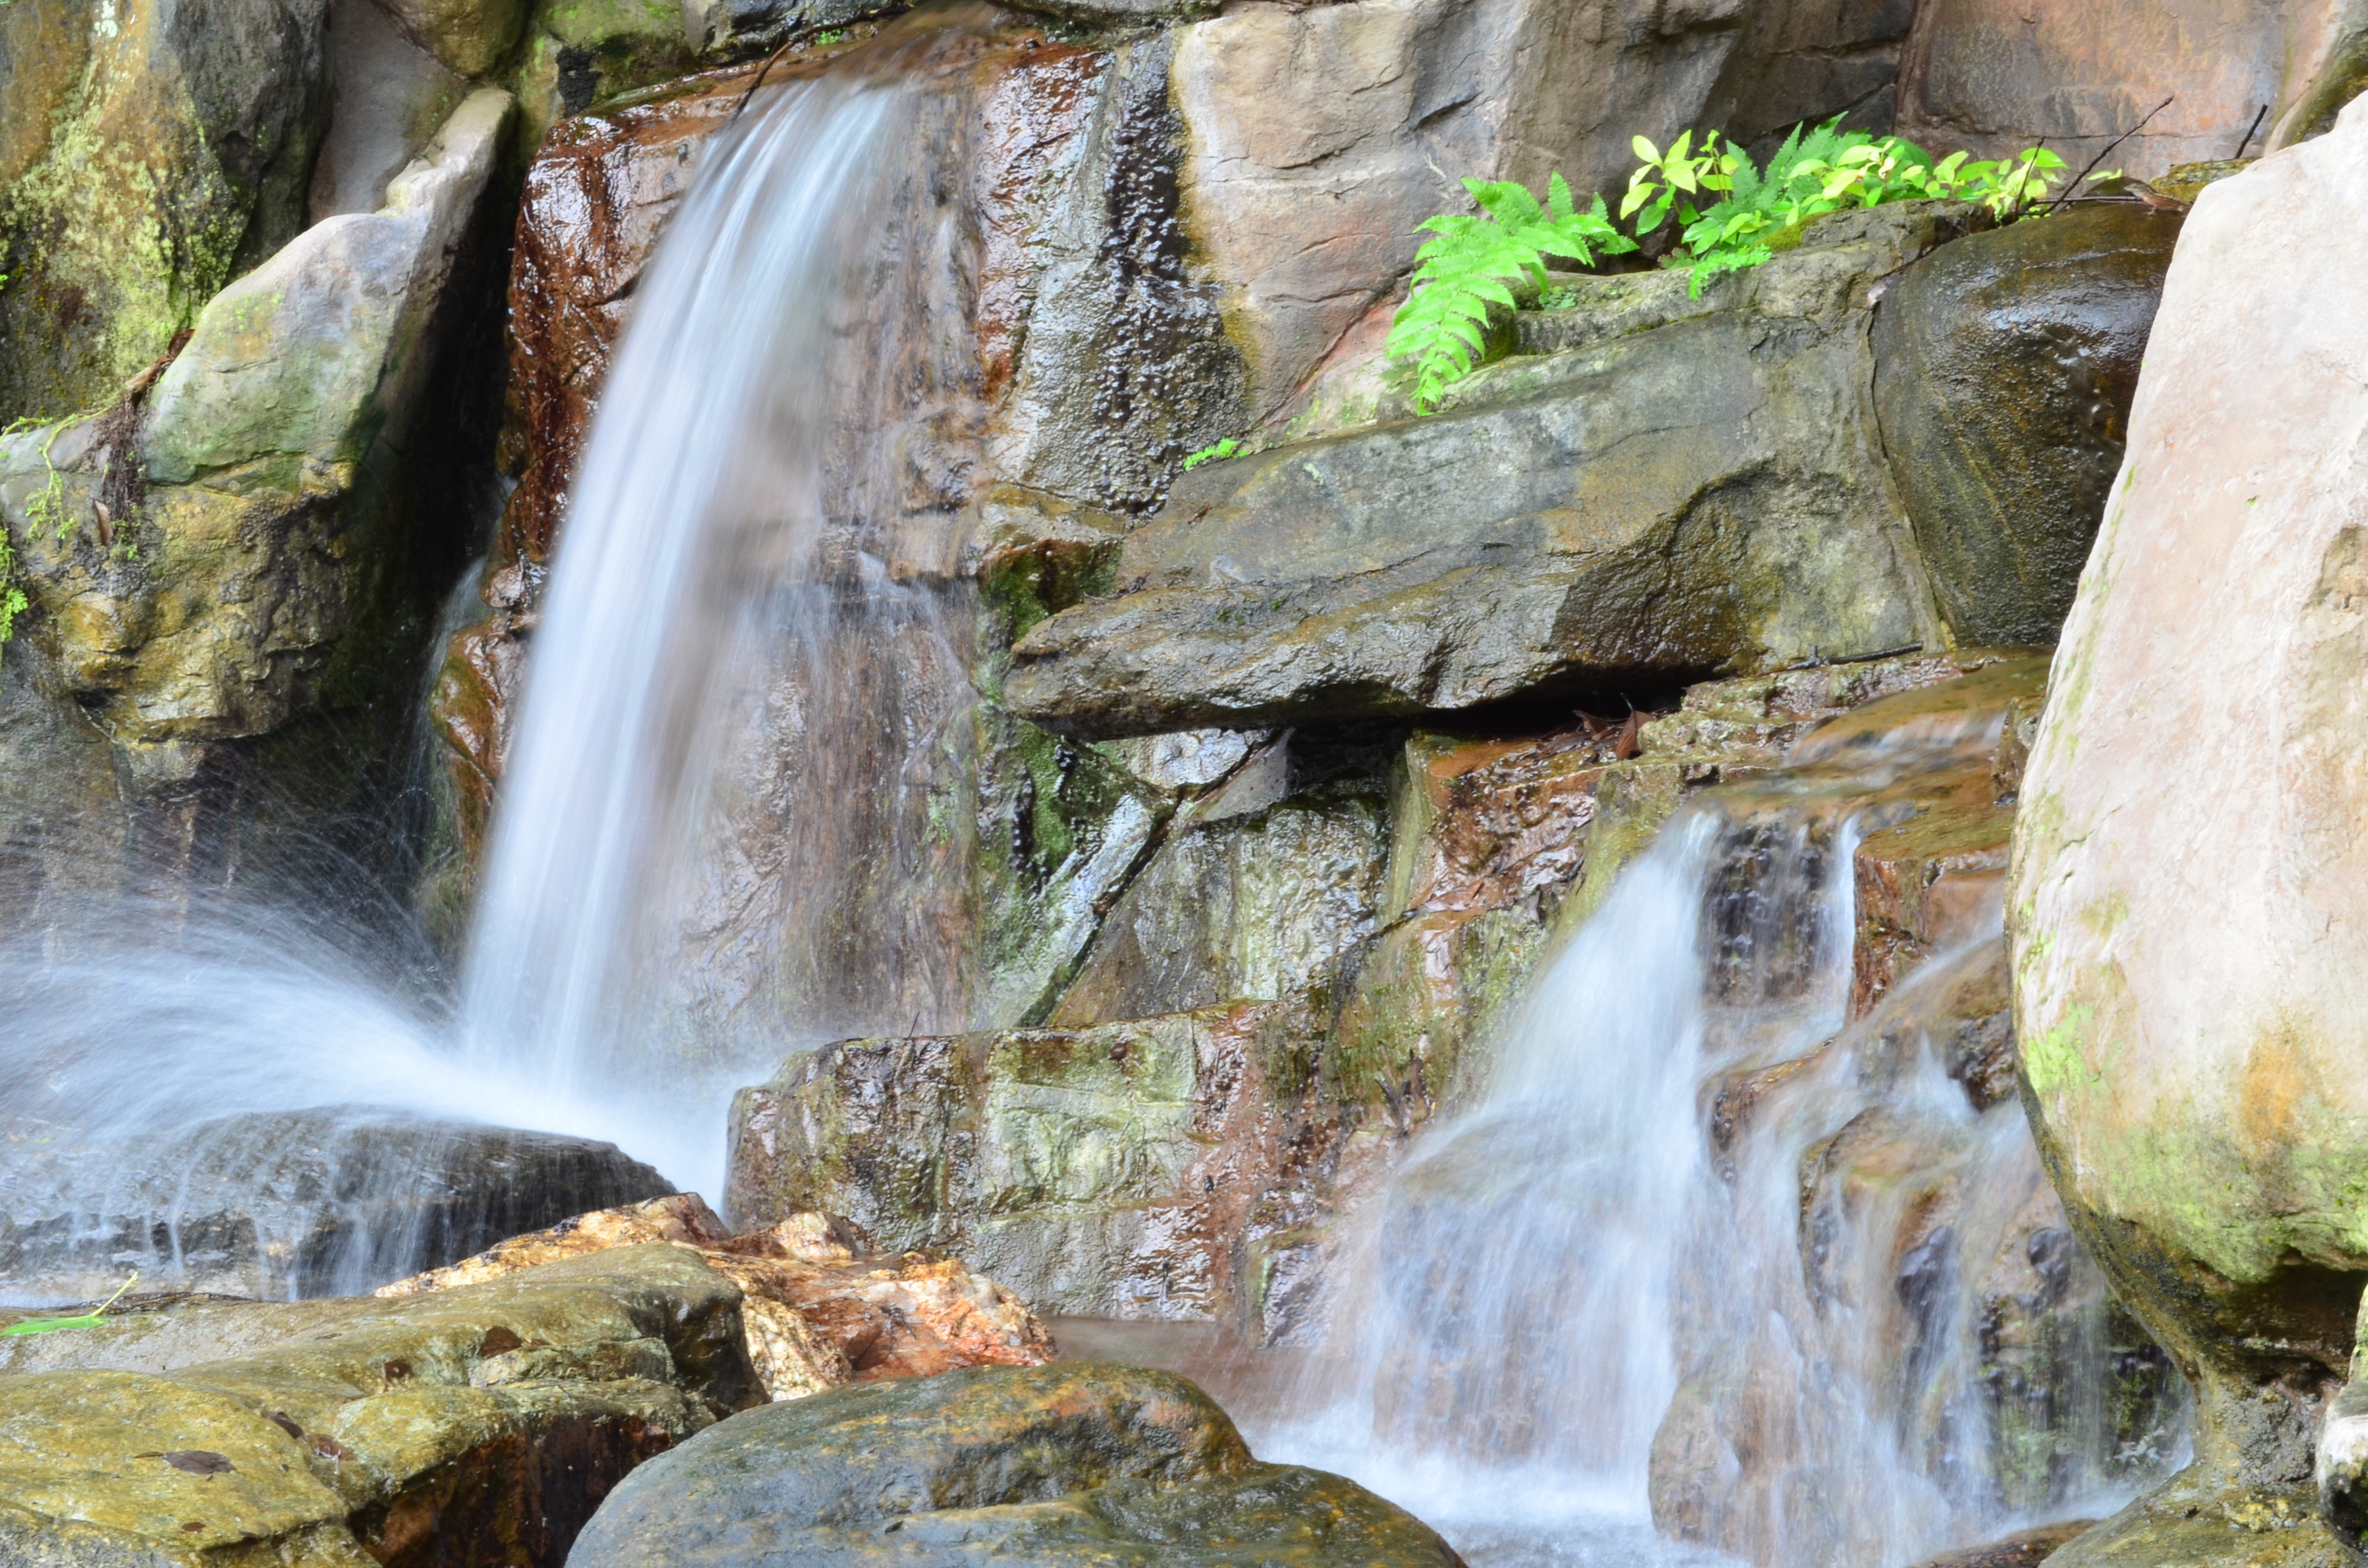
landscape, water, nature, rock, waterfall, river, stream, autumn, rapid, body of water, rocks, wasserfall, water feature, watercourse, trail of water